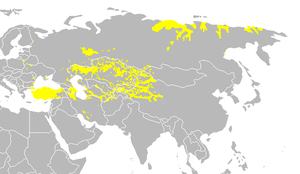
Tyrkiske sprog / De største tyrkiske sprog
Kort over udbredelsen af tyrkiske sprog
Den tyrkiske sprogfamilie er en vidtforgrenet sprogfamilie i Europa og Asien og omfatter 40 tæt beslægtede sprog, der bliver talt af ca. 150 millioner mennesker.